Oswald Boelcke

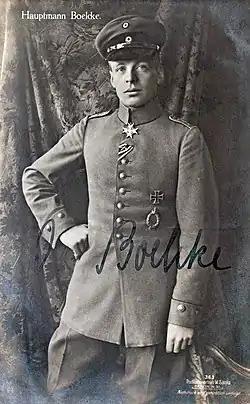
Oswald Boelcke wearing his "Pour le Mérite"

Oswald Boelcke (19 May 1891 – 28 October 1916) was a World War I German professional soldier and pioneering flying ace credited with 40 aerial victories. Boelcke is honored as the father of the German fighter air force, and of air combat as a whole. He was a highly influential mentor, patrol leader, and tactician in the first years of air combat, 1915 and 1916.